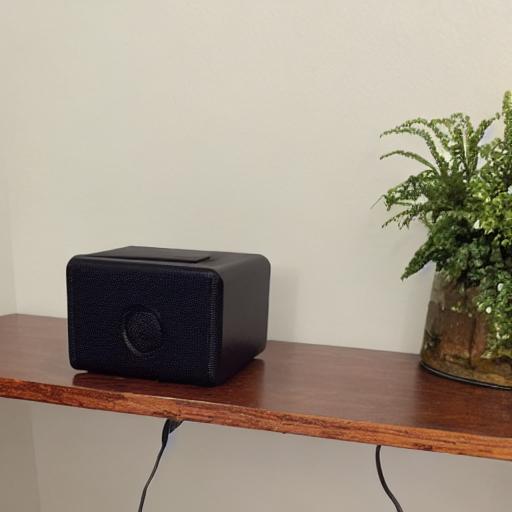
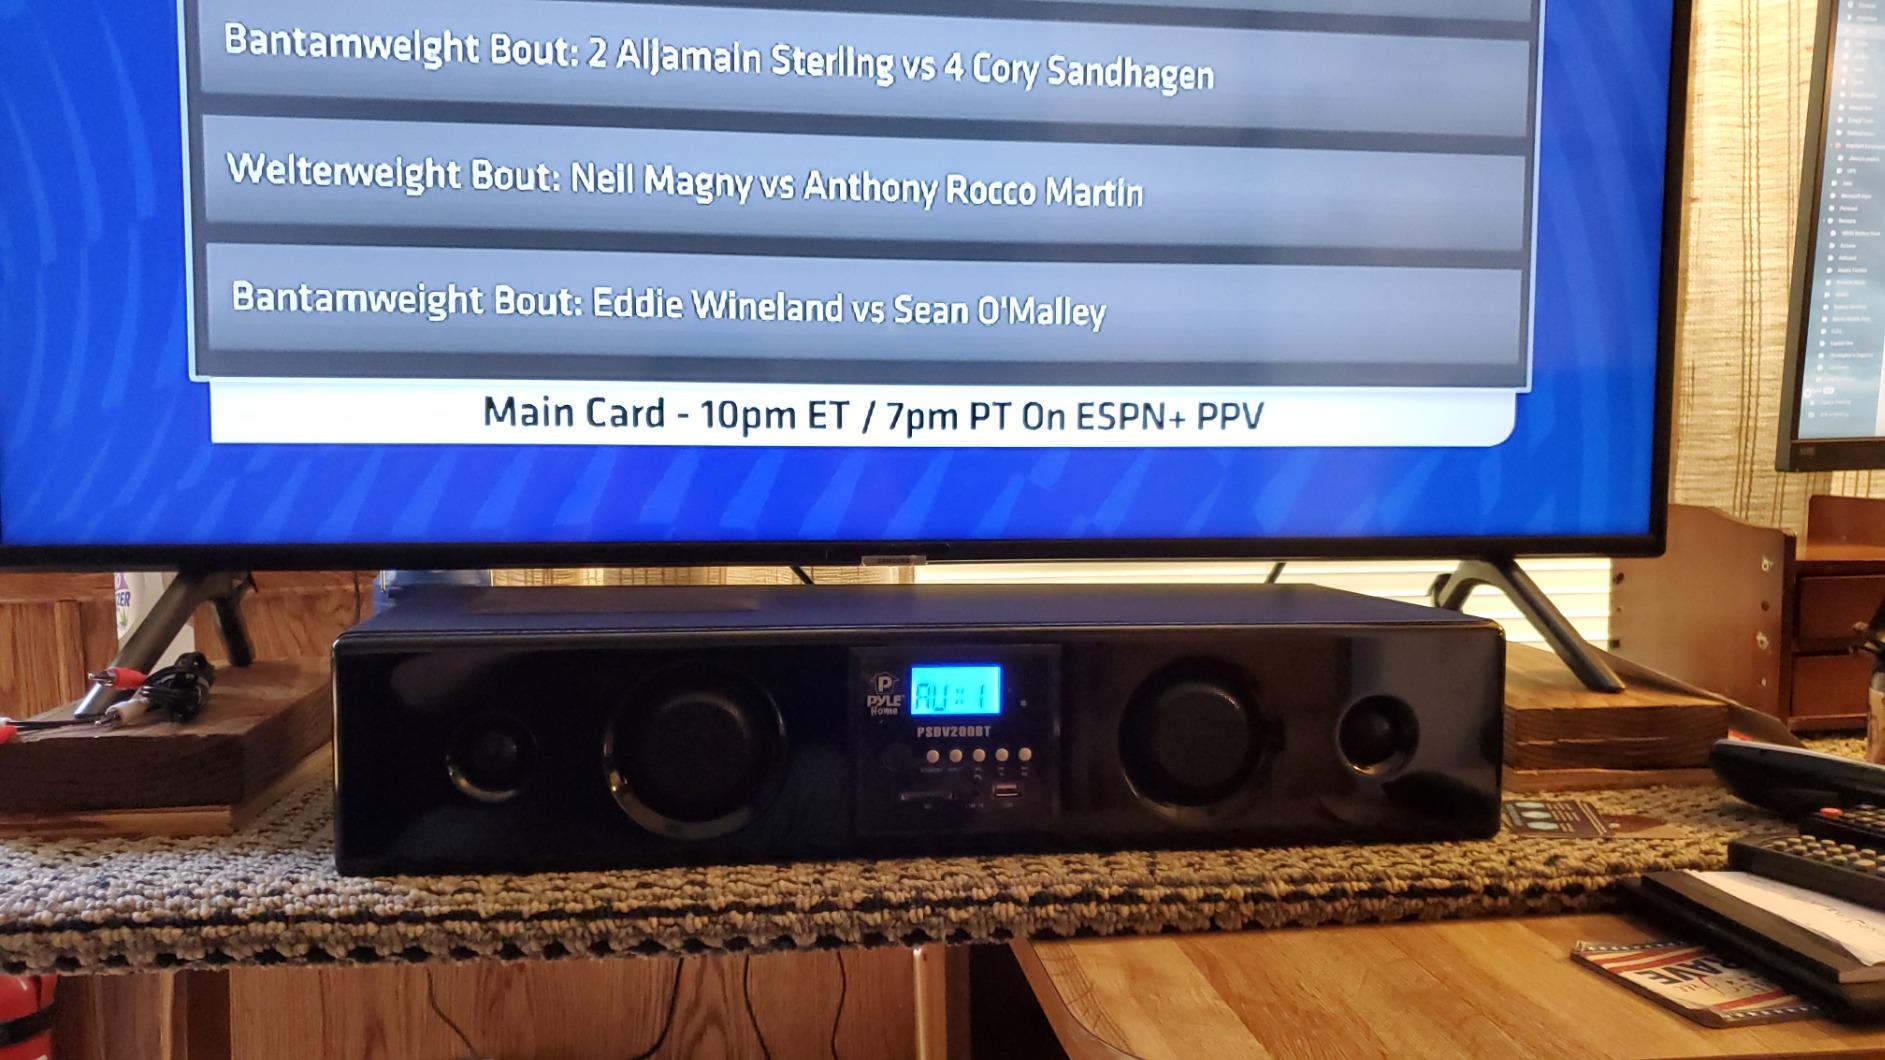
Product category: speaker
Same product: no